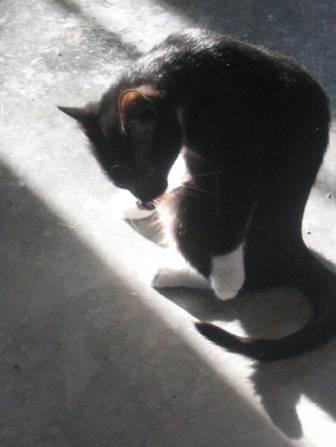
cat